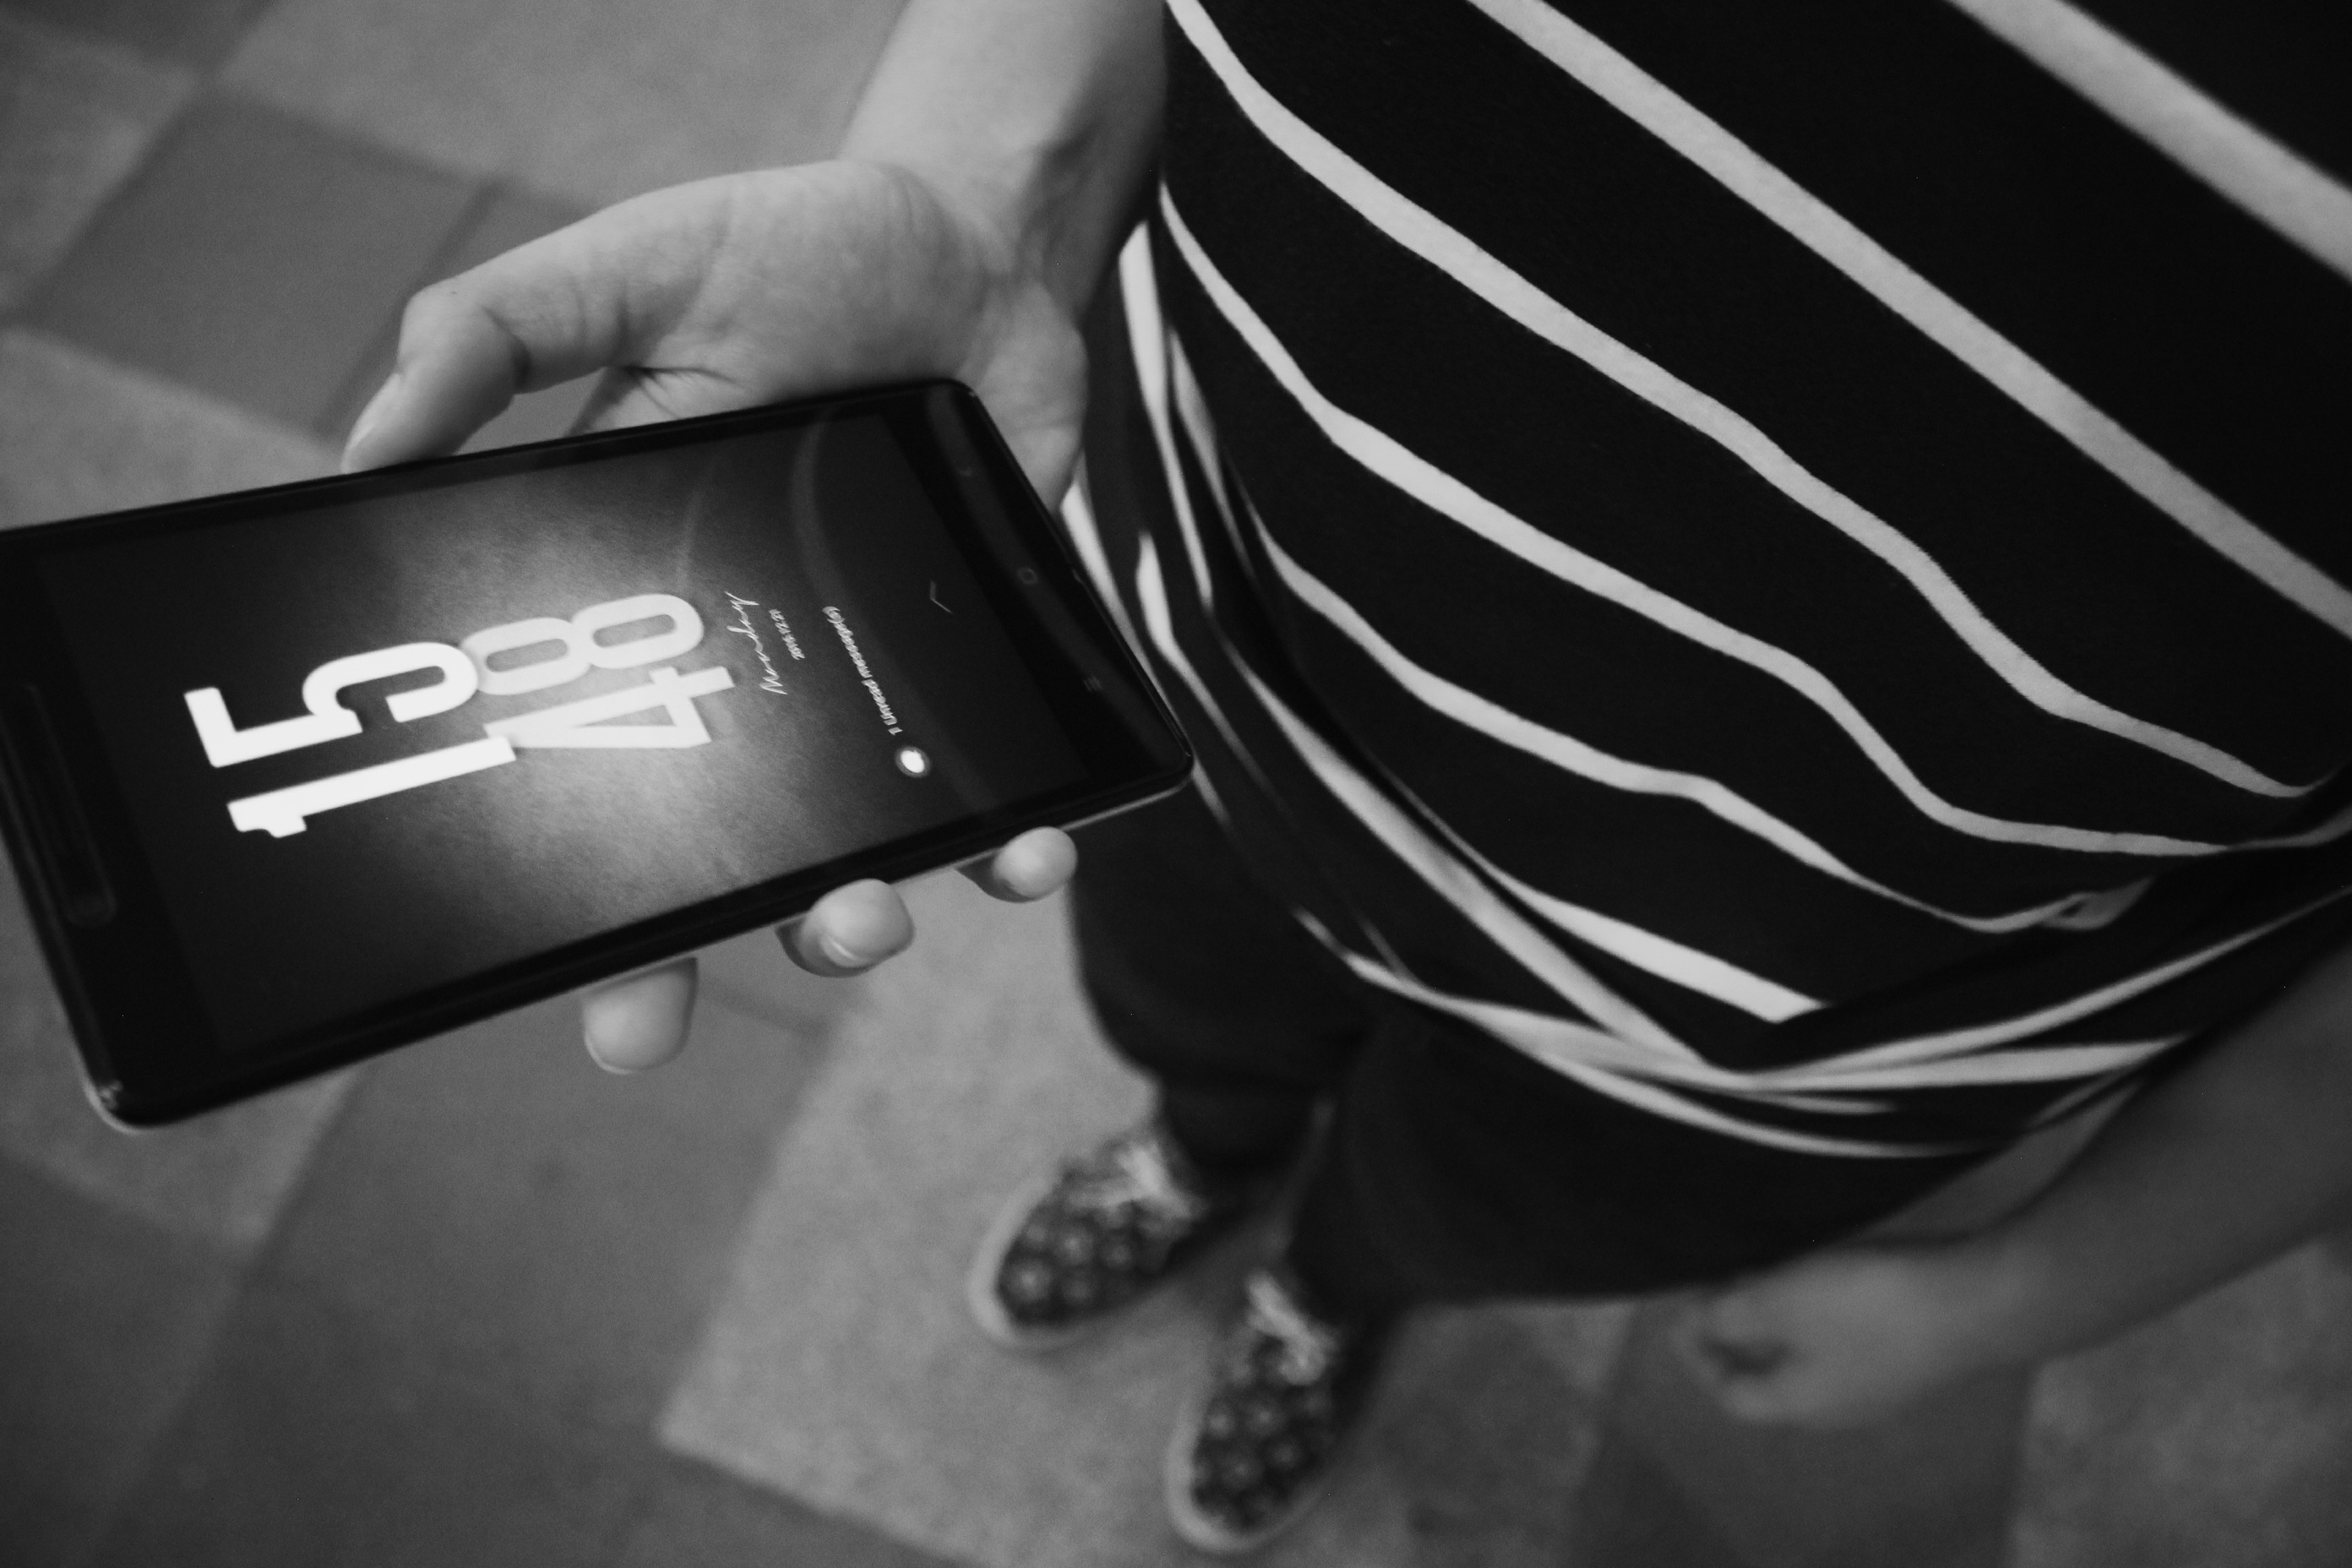
hand, black and white, white, photography, black, monochrome, arm, photograph, image, monochrome photography